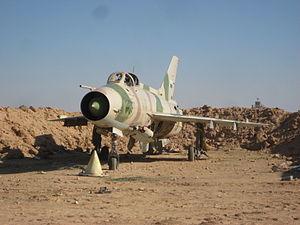
La force aérienne irakienne est la branche des forces armées irakiennes responsable de la guerre aérienne. Parmi ses autres rôles figurent la police aux frontières et la surveillance des biens nationaux. L'IQAF agit également comme une force de soutien à la marine et à l'armée irakienne et permet également à l'Irak de déployer rapidement son armée en développement.